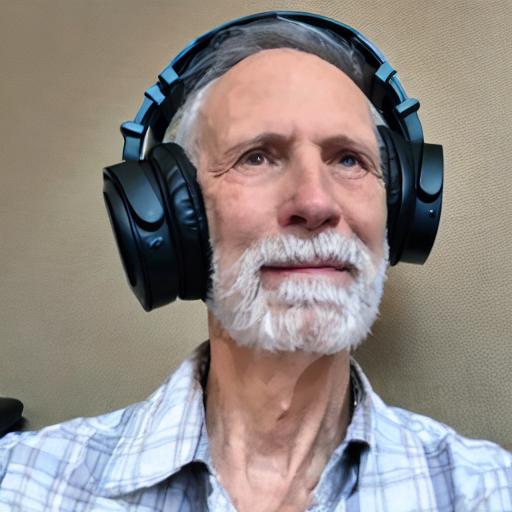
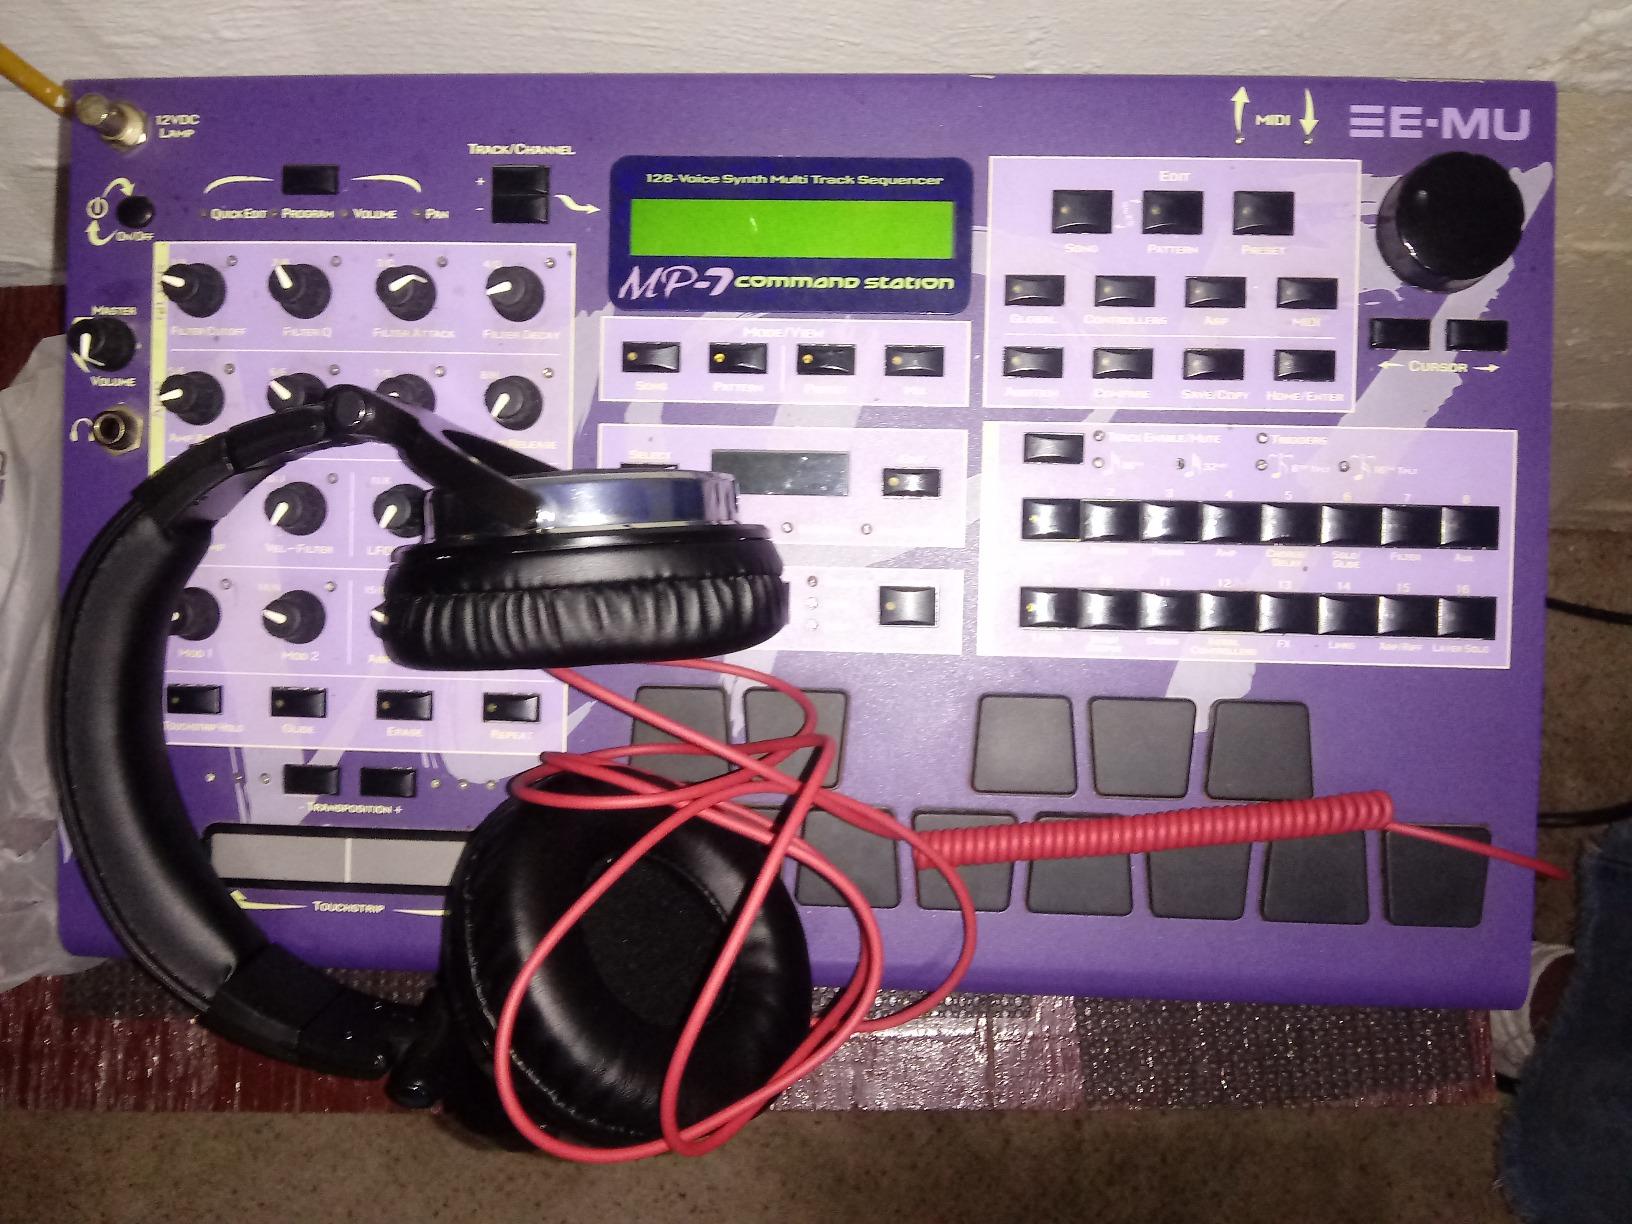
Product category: headphones
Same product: no